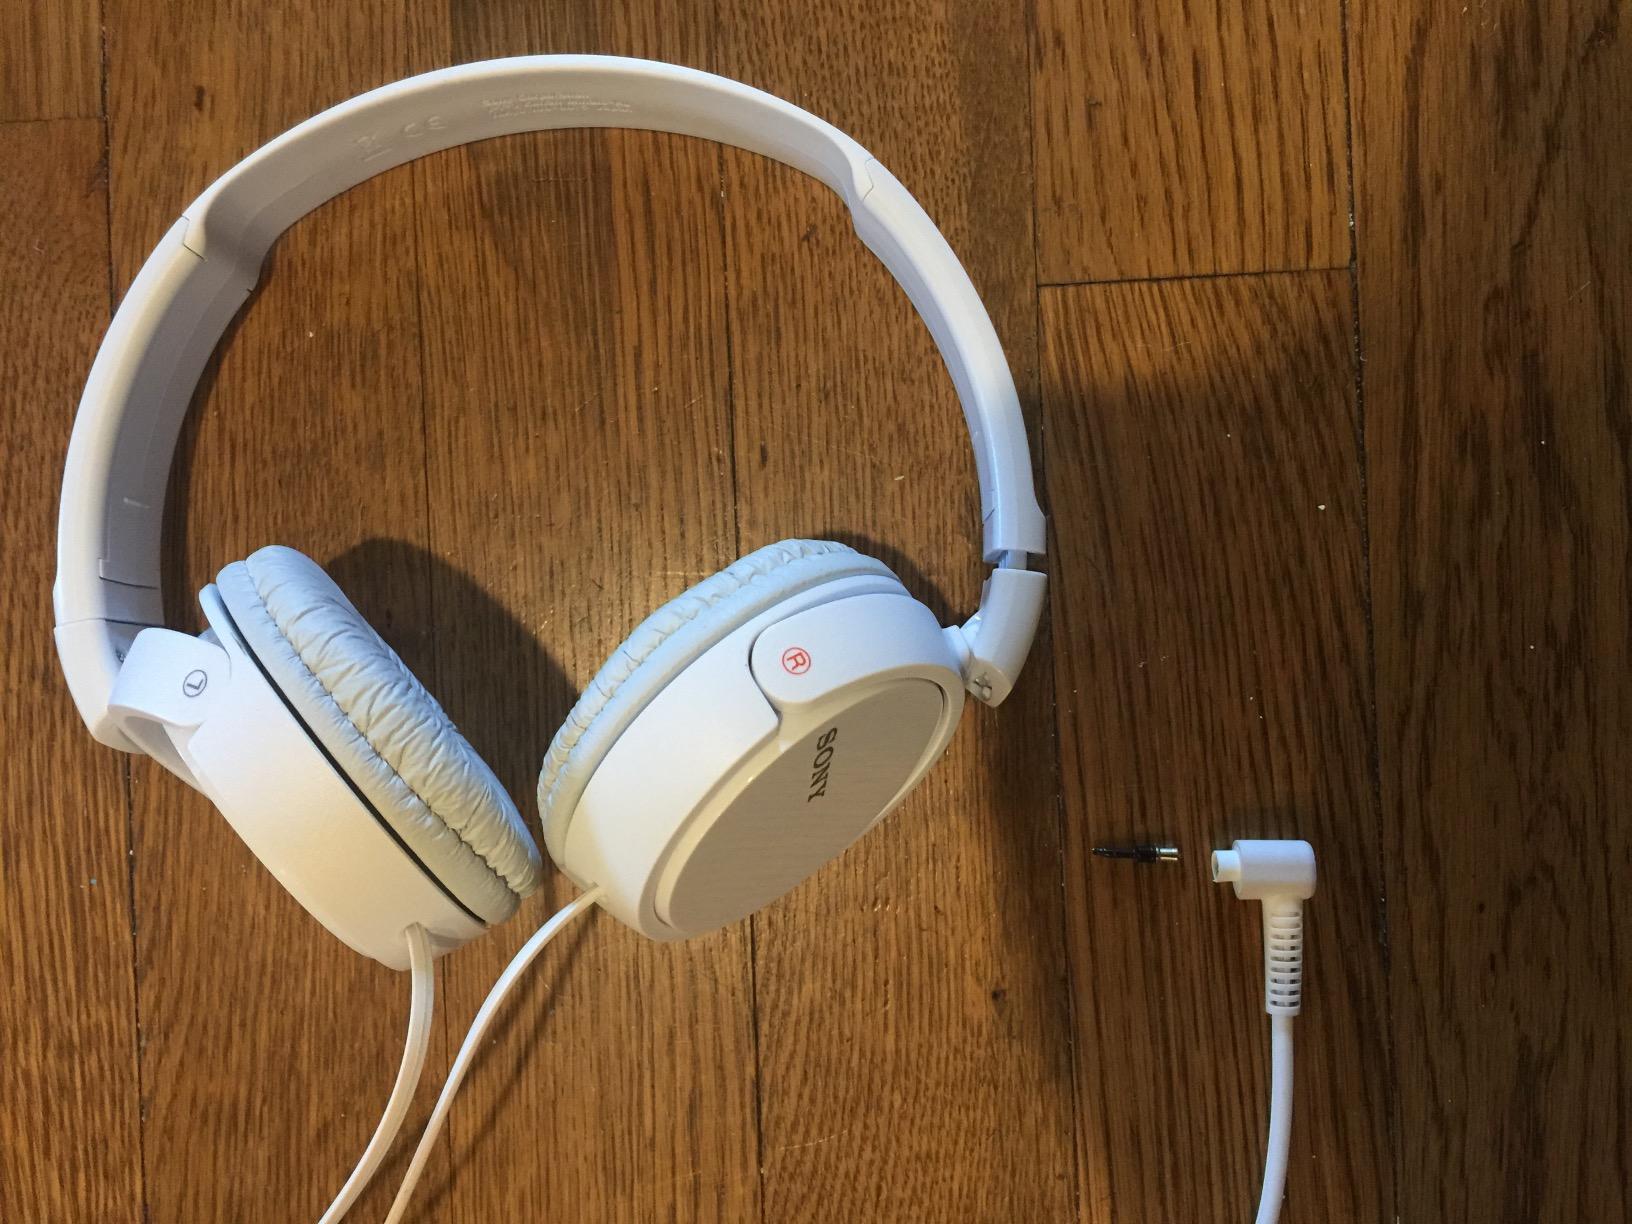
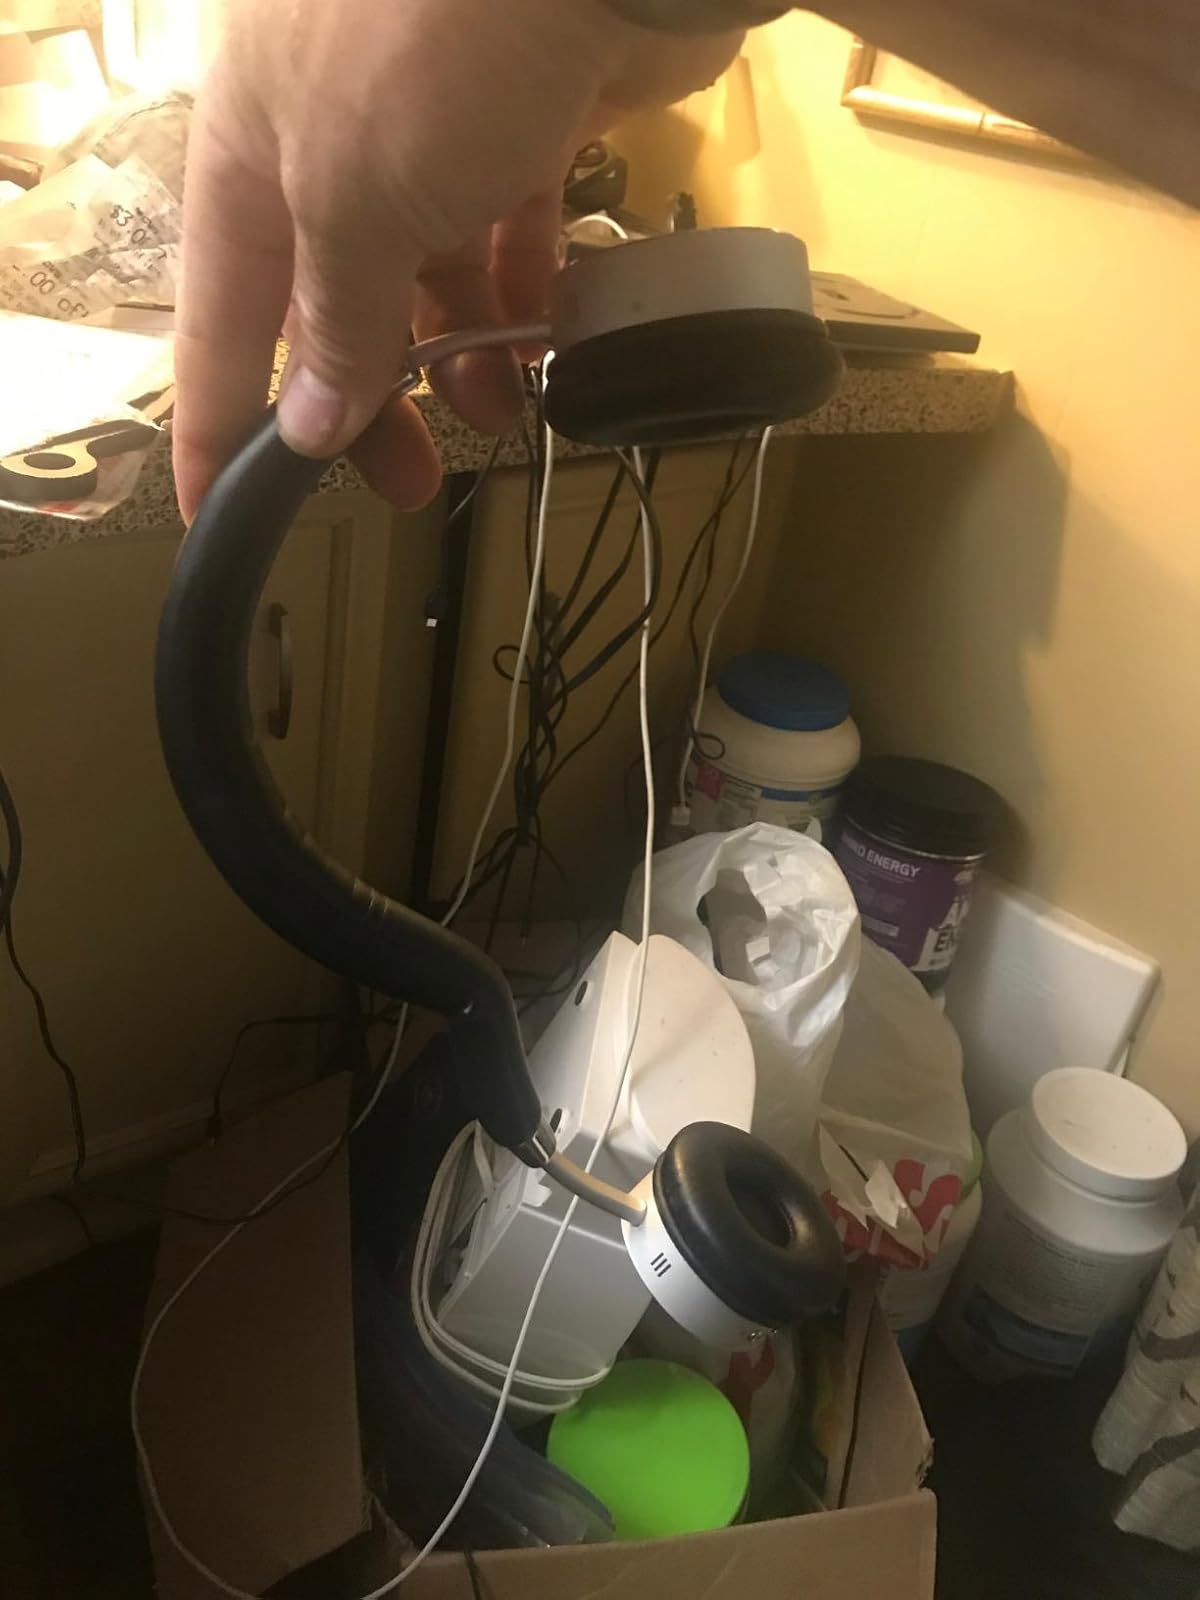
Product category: headphones
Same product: no